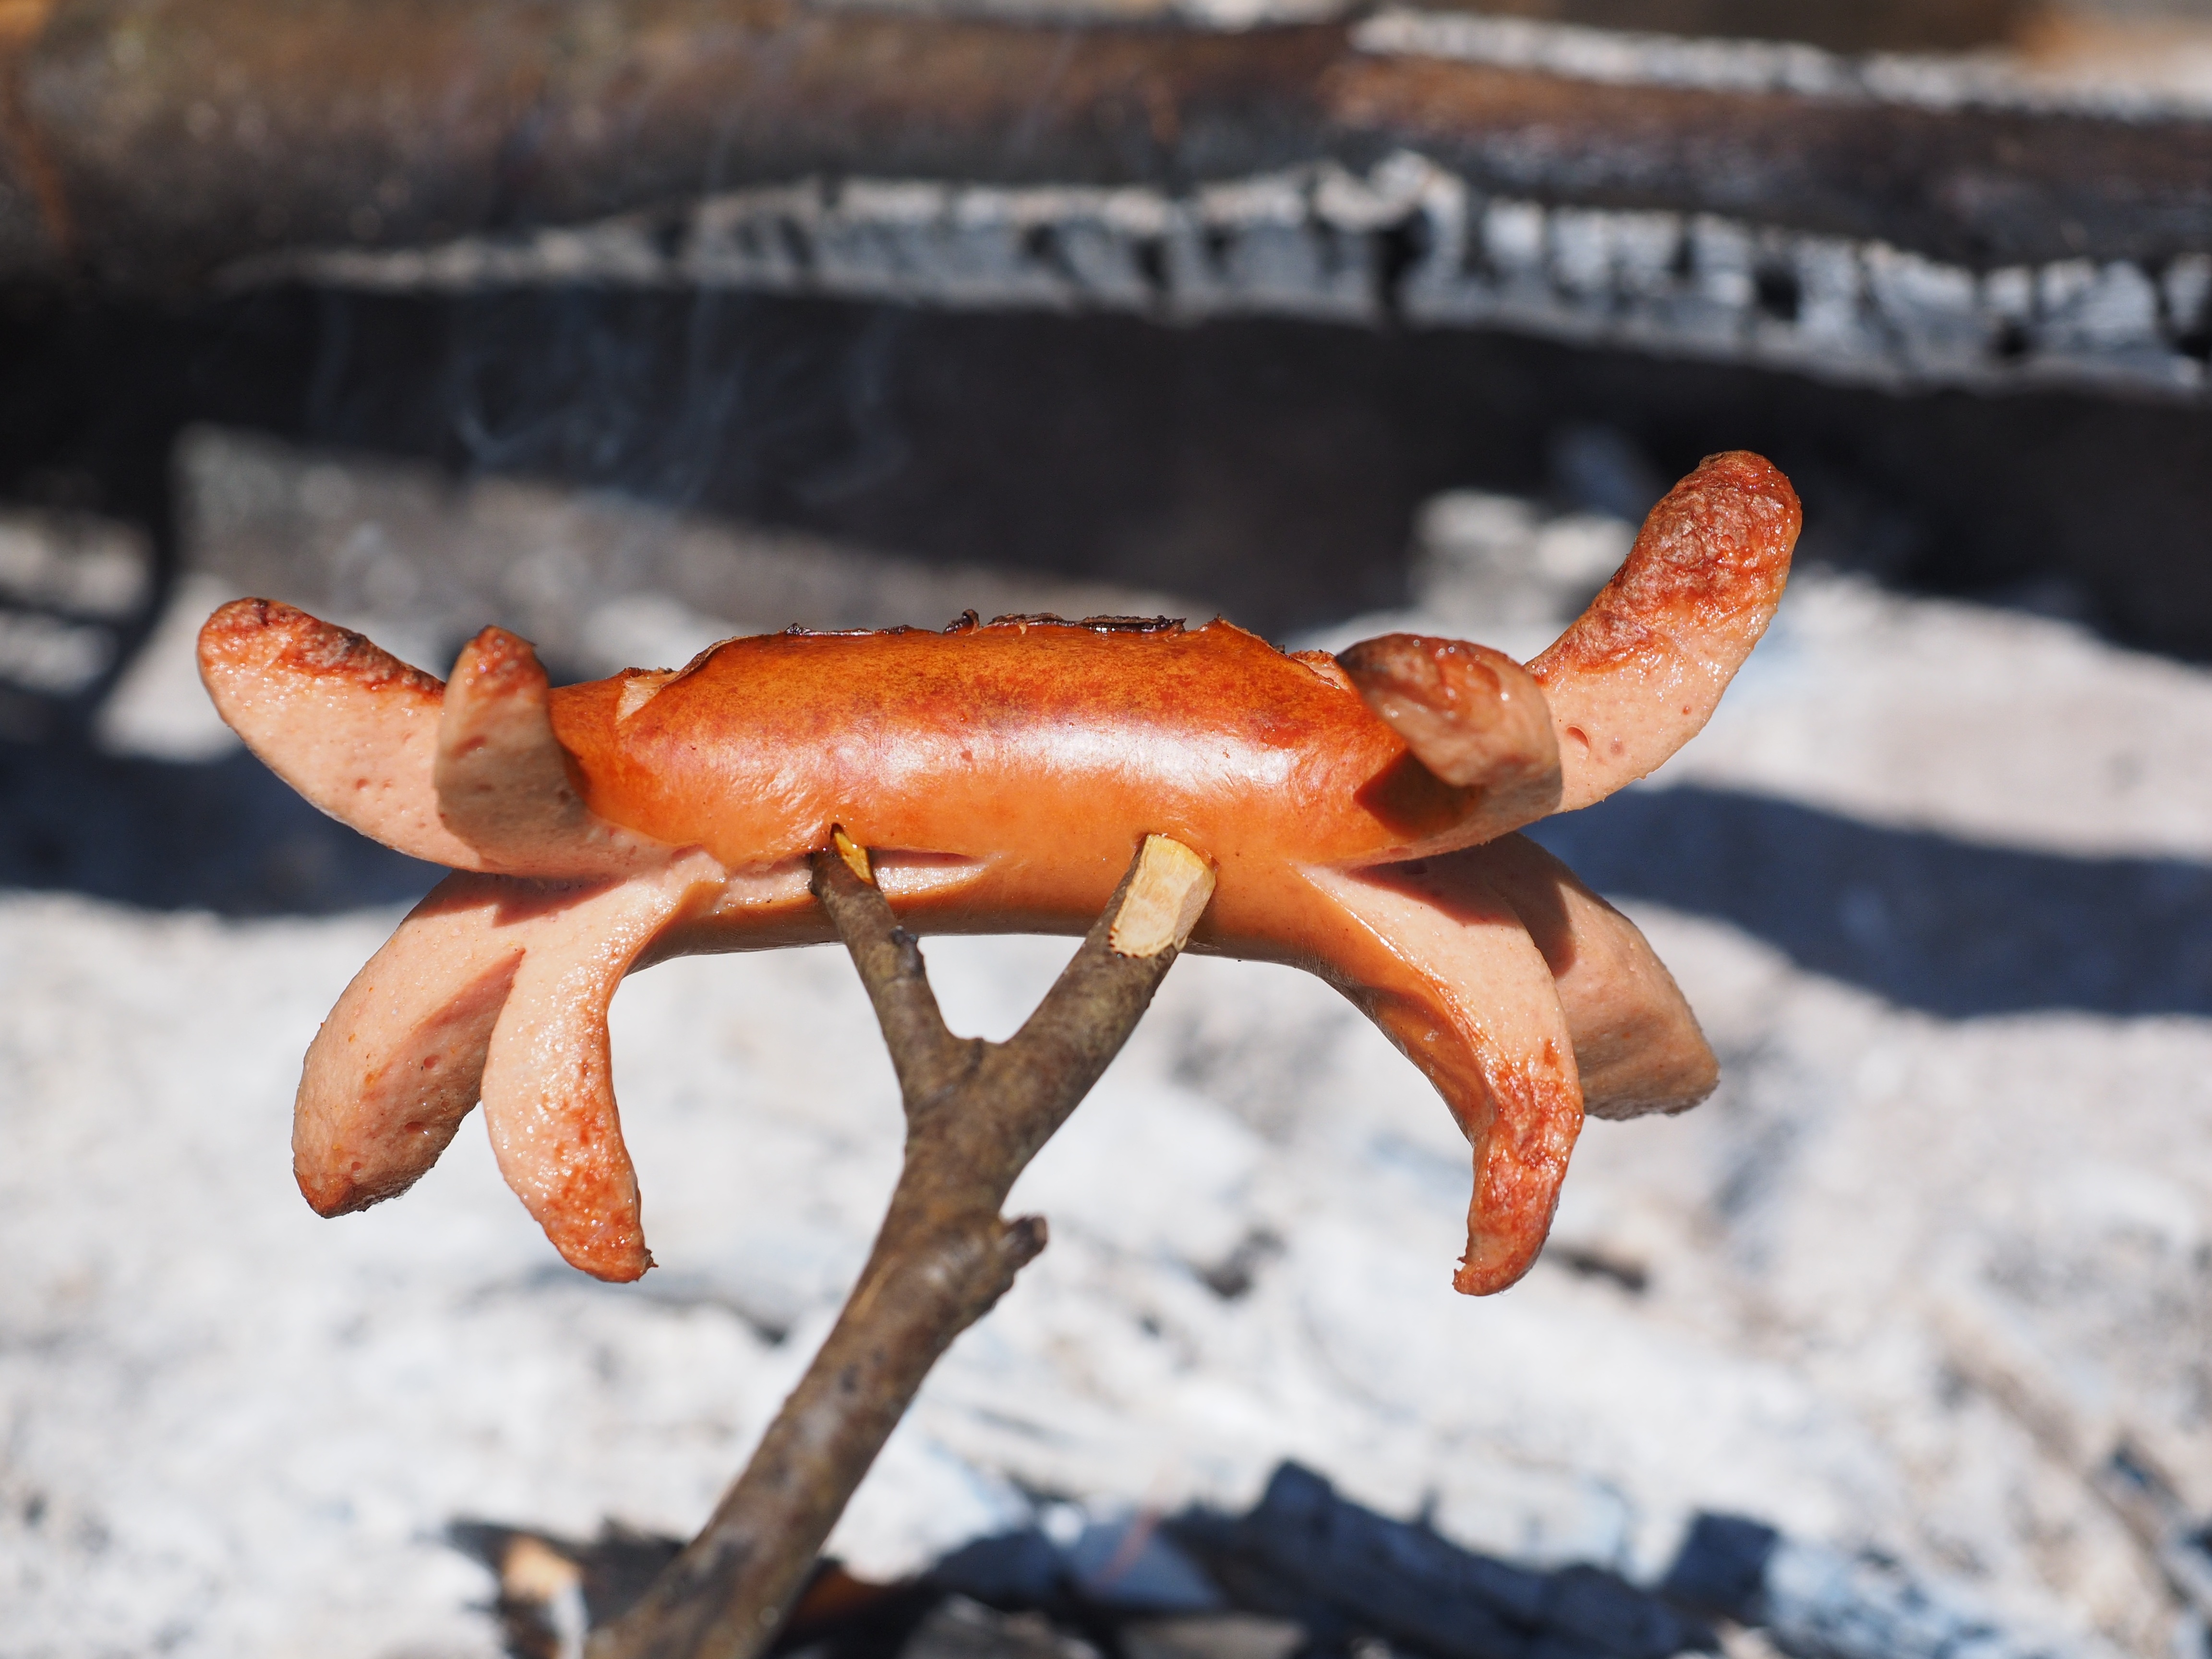
wildlife, food, red, seafood, fire, eat, meat, barbecue, delicious, heat, fauna, invertebrate, grill, sausage, close up, newt, fry, bratwurst, embers, macro photography, grilling, grill sausage, sizzle